Wildlife of Jordan

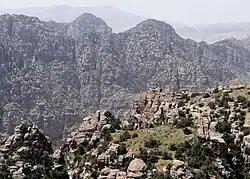
The Dana Biosphere Reserve in south central Jordan.

Apart from a very short stretch of coastline on the Gulf of Aqaba, Jordan is almost completely landlocked. It largely consists of an elevated plateau high, divided into ridges by valleys and gorges. The eastern part of the country is desert and merges into the Syrian Desert and the northern part of the Arabian Desert. There are some oases here and some seasonal streams. The western part of the country is more mountainous with a natural vegetation of Mediterranean evergreen forest. The western border is the Jordan Rift Valley, where the Jordan River and the Dead Sea lie hundreds of feet below sea level and form the boundary between Jordan, to the east, and Israel and the Palestinian territories to the west.